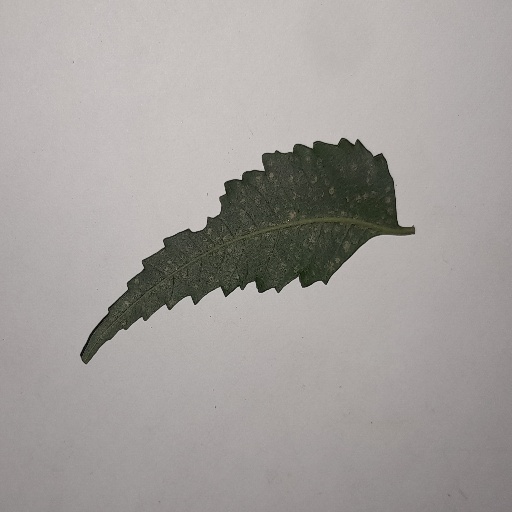
Species: Neem
Leaf condition: Powdery Mildew